Mario Cuomo

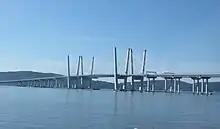
The rebuilt Tappan Zee Bridge was named in Cuomo's honor.

In Cuomo's first term as Governor of New York, he produced a balanced budget and earned the highest credit rating over the long term for the State in one decade. His philosophy in leading the state was one of "progressive pragmatism". Cuomo and the Democratic-controlled House of Representatives (Democrats had over a 3:2 margin in House) was successful in stopping U.S. President Ronald Reagan's administration from eliminating "federal income tax deductibility of state, local and property taxes".